Secondment

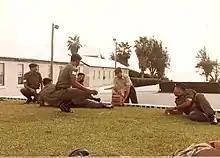
The warrant officer in the khaki shirt is an instructor who has been seconded from the Royal Anglian Regiment to the Bermuda Regiment to provide training

Secondment is the temporary assignment of a member of one organization to another organization. In some jurisdictions, (e.g., India) such temporary transfer of employees is called "on deputation". The term is particular to Britain and Commonwealth countries.